Barbier (crater)

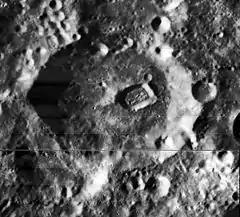
Lunar Orbiter 2 image

Barbier is a lunar impact crater that is located on the southern hemisphere on the far side of the Moon. It forms a matched pair with Cyrano to the north-northwest, and it lies to the southeast of the huge walled plain Gagarin. Southwest of Barbier is the crater Sierpinski, and to the southeast is the Mare Ingenii.